Positive Noise

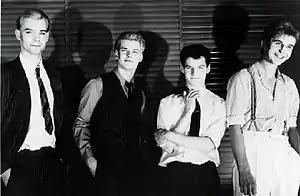
L-R: Graham Middleton, Fraser Middleton, Les Gaff, Russell Blackstock (circa 1982)

Positive Noise were a new wave and synth-pop band from Scotland who had a number of indie hits in the 1980s. They released three albums and several singles and were together for over five years.